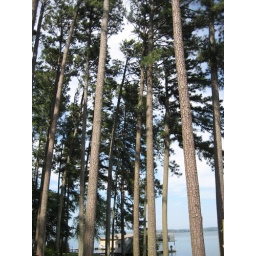
This is not at my grandparents' house, but at a lake house near there still on Lake Guntersville.